Sky Sword II

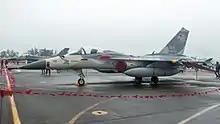
ROCAF F-CK-1A at Ching Chuan Kang Air Base with two TC-1 on the wingtips and two TC-2 underbody

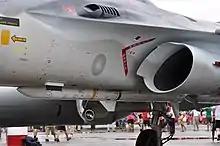
ROCAF F-CK-1A underbody have two TC-2

The Sky Sword II, Tien Chien II, or TC-2 is a Taiwanese beyond-visual-range air-to-air missile. It has an inertial navigation system, a data-link for mid-course guidance and active radar homing for terminal guidance, beyond visual range. It also has ECCM capability and can engage multiple targets. According to Su Tzu-yun, chief executive officer at the Center for Advanced Technology at Tamkang University, they are a cost-effective design which can perform a key role in Taiwan's defense strategy, and substantially offset China's air superiority. Some details of its design were revealed for the first time at the Paris Air Show in 2015. The pulse doppler radar seeker reportedly has a detection range of .